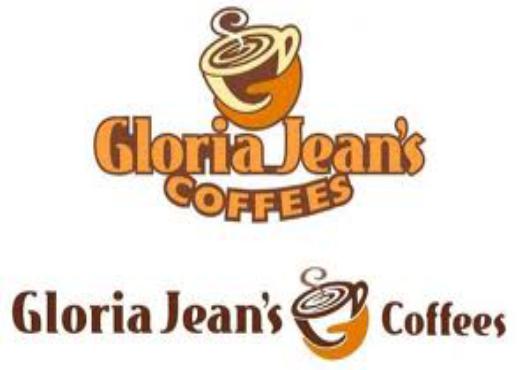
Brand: Gloria Jean's Coffees
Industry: Food